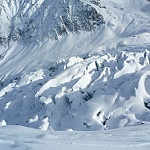
Scene: Outdoor